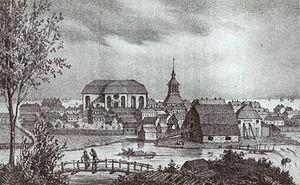
L'incendie d'Oulu est un incendie qui en 1822 a détruit une grande partie de la ville d'Oulu en Finlande.